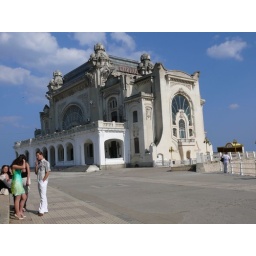
Watch the lady in green dress in the left side corner and the beautiful view of the Casino in foreground